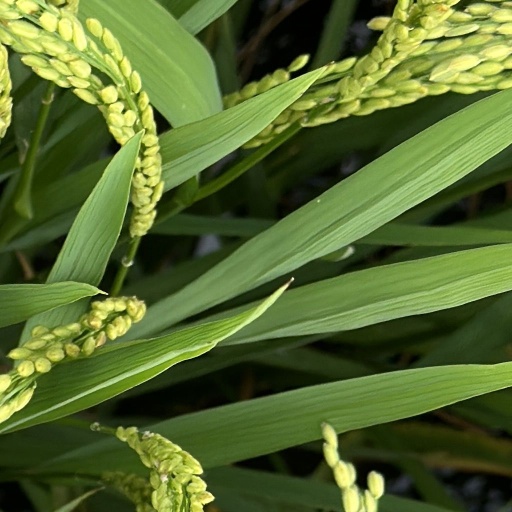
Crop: rice